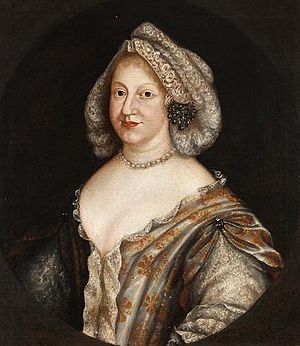
Vilhelmine Ernestine af Danmark
Kurfyrstinde Vilhelmine Ernestine af Pfalz